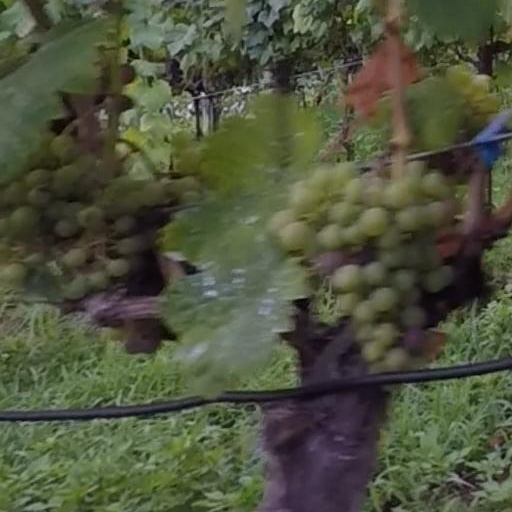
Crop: grape